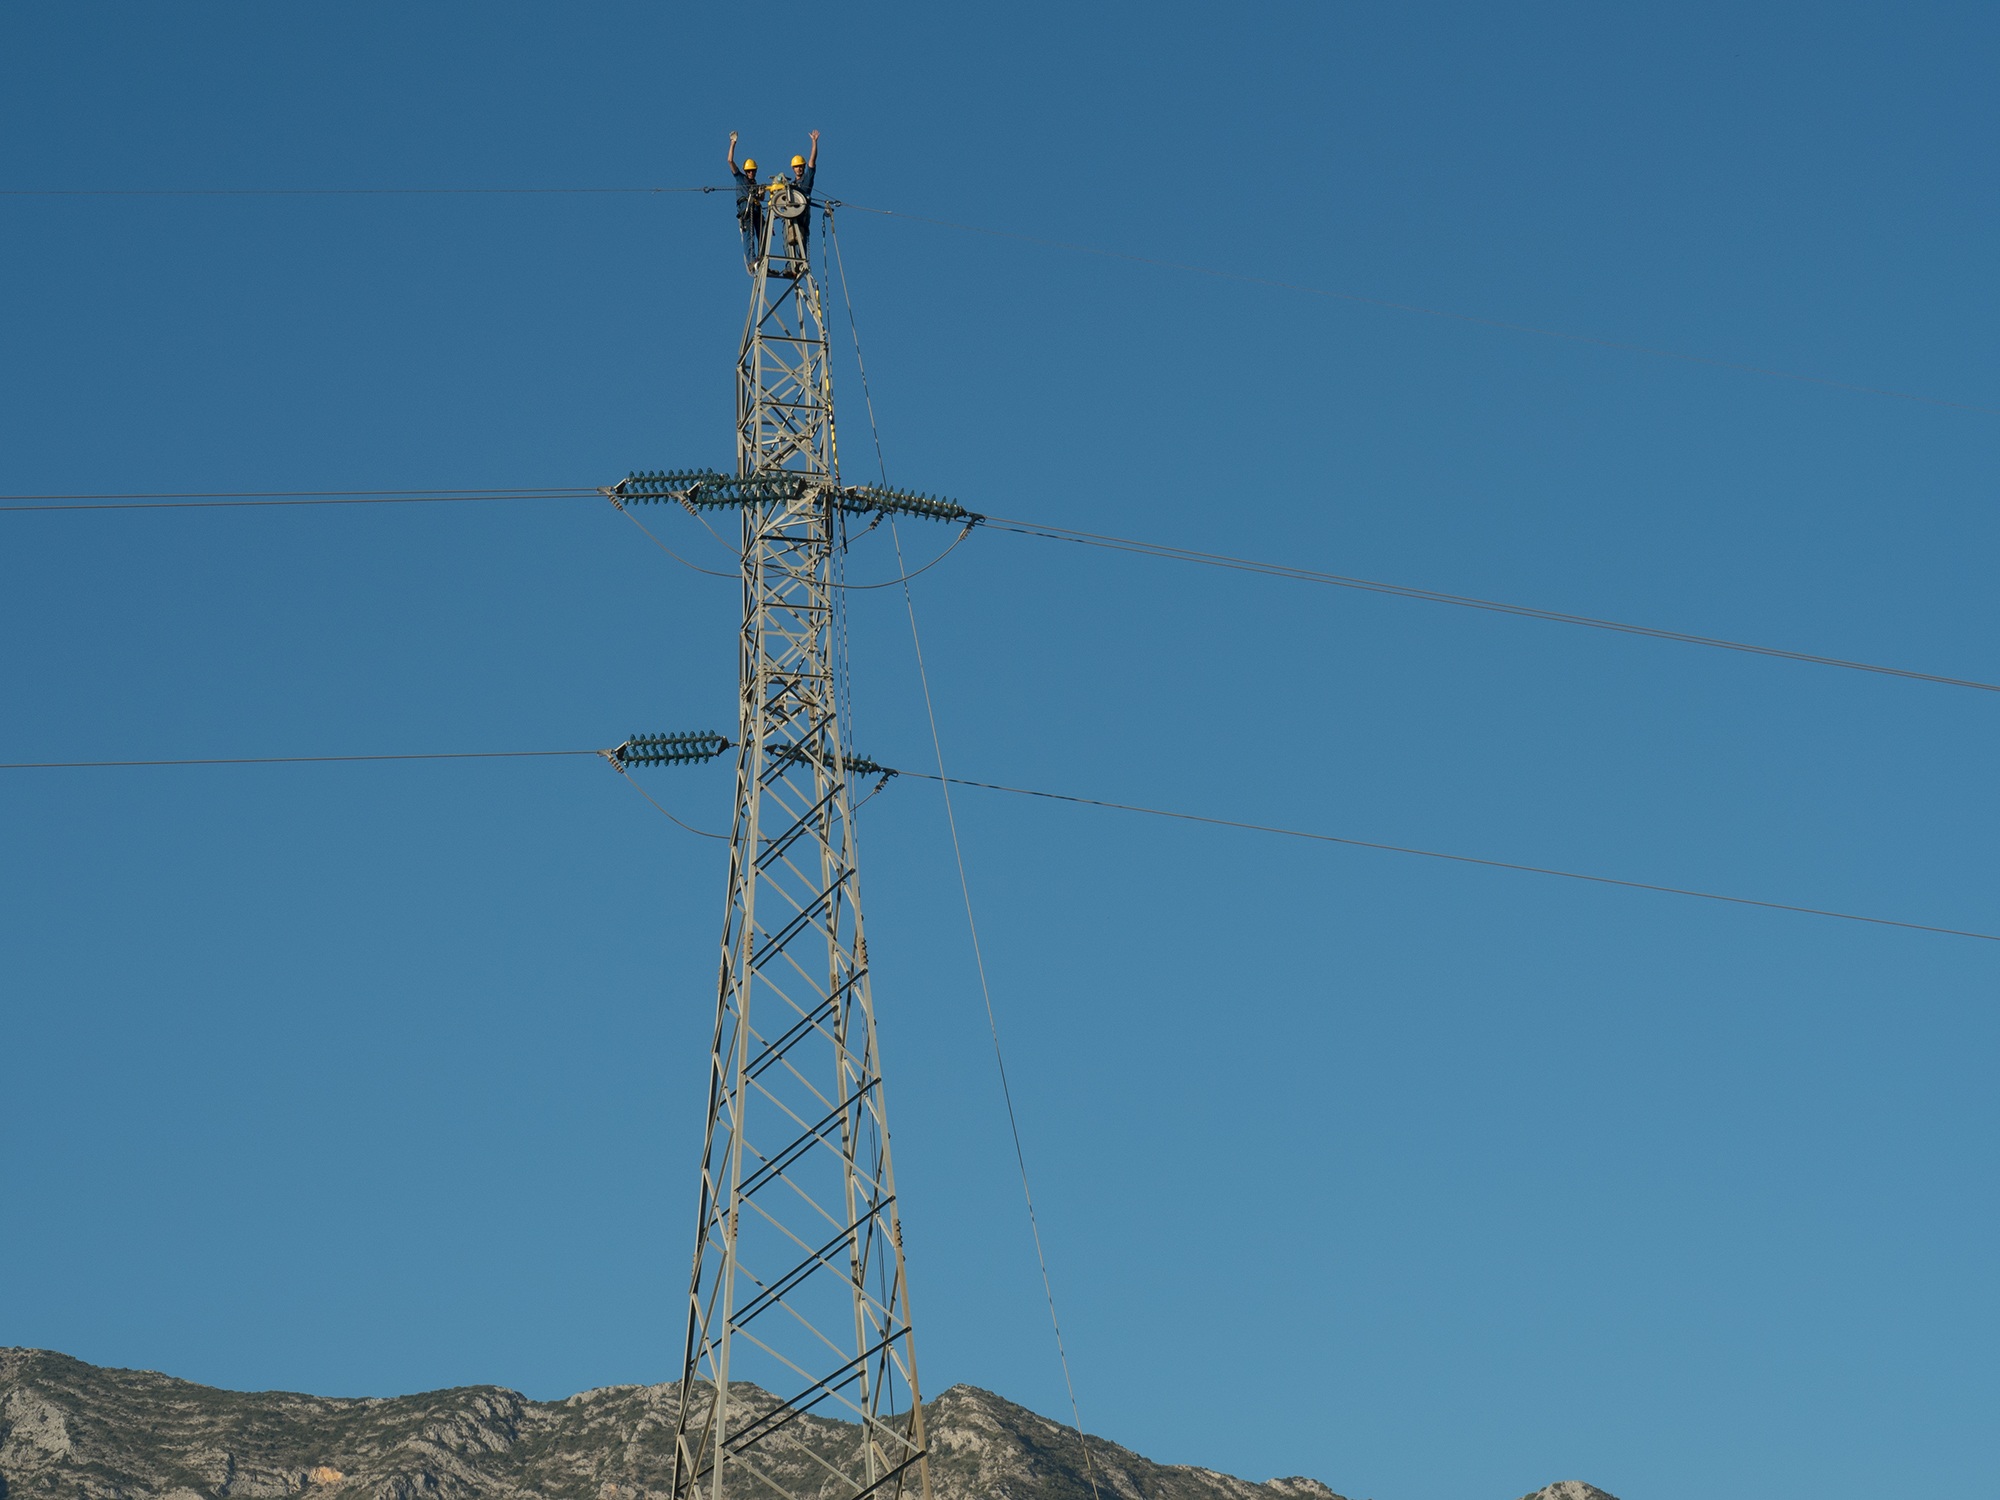
sky, line, tower, mast, electricity, greeting, workers, transmission tower, electrical tower, outdoor structure, overhead power line, electricians